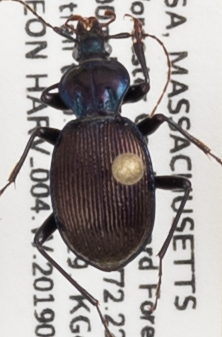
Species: Sphaeroderus canadensis canadensis
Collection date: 2019-07-16
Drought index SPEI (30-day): -0.008
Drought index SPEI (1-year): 2.09
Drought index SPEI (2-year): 2.09